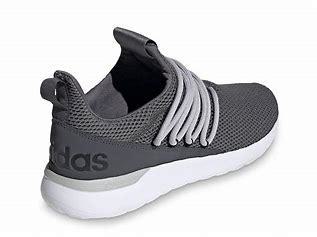
Brand: Adidas
Model: Lite Racer Adapt 3